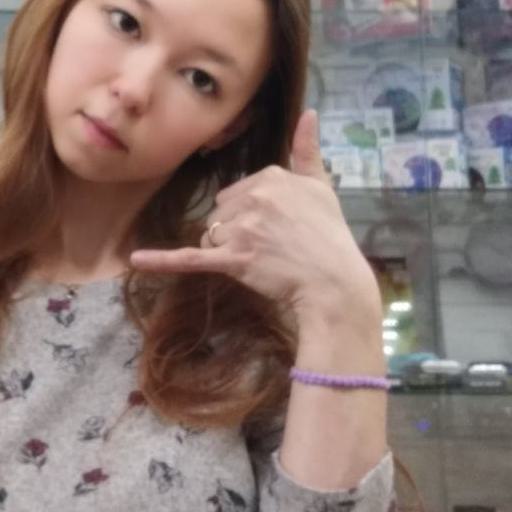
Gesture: call